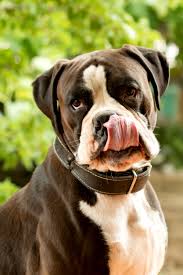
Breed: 225-n000082-boxer